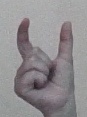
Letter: nun